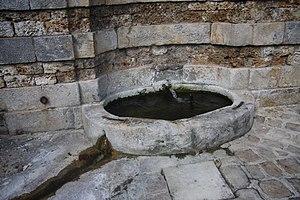
Fontaine de Mauperthuis (détail)
La fontaine de Mauperthuis est une fontaine du XVIIIᵉ siècle située à Mauperthuis, en France.